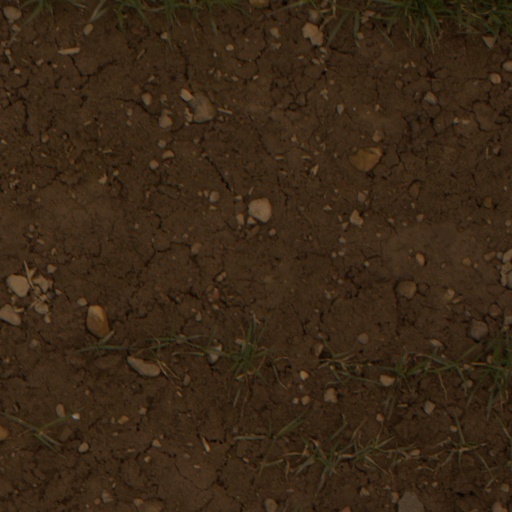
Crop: wheat